EMD SD40

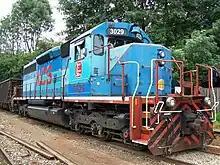
GMD SD40 KCSM 3029 in Caltzonzin Station

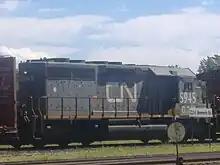
GTW/CN #5945, a former GMD-built CN SD40, rebuilt to SD40-3 standards.

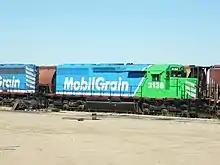
Last Mountain Railway SD40-3 at Aylesbury, Saskatchewan

The very first test bed SD40, EMD 434, constructed on an SD35 frame in July 1964 was in active service until retired by Canadian National Railway in March 2009 and donated to the Monticello Railway Museum in July 2009, albeit having been upgraded to an "SD40-2R", as Illinois Central 6071.